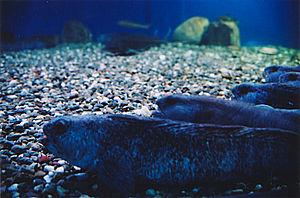
L'Aquarium du Québec est un aquarium public situé dans l'arrondissement Sainte-Foy–Sillery–Cap-Rouge de la ville de Québec.